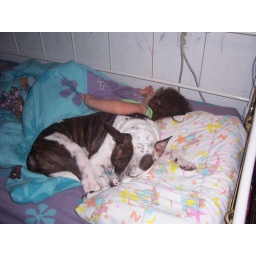
old pic , Jade, the puppy died in the house fire